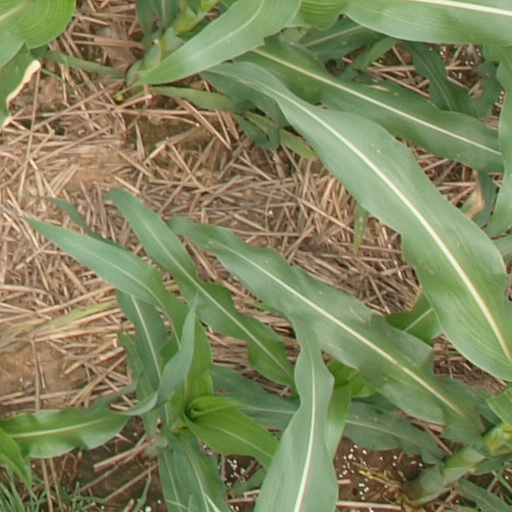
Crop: maize; corn